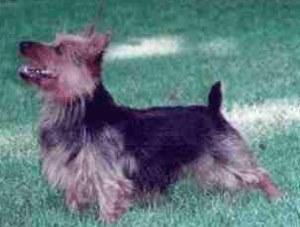
Australian_terrier